Tullagherin

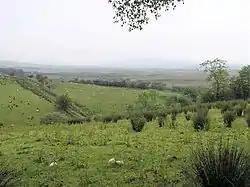
Tullagherin townland in 2006

Tullagherin is a townland in County Tyrone, Northern Ireland. It is situated in the barony of Strabane Upper and the civil parish of Bodoney Upper and covers an area of 937 acres.